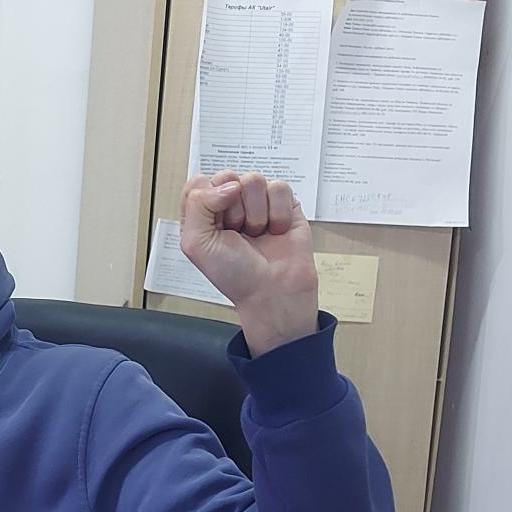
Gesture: fist